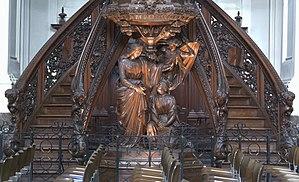
Cathédrale de St-Aubain (Namur) - Chaire de vérité sculpté par Charles Geerts (détail 1)
La cathédrale Saint-Aubain de Namur est un édifice religieux catholique qui est l'église épiscopale et siège du diocèse de Namur. Commencée en 1751, son édification se termine en 1767. La consécration a eu lieu le 20 septembre 1772. Son saint patron est Alban de Mayence. Elle est inscrite au patrimoine majeur de Wallonie.